Polish–Soviet War

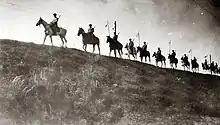
Polish cavalry at the Battle of the Niemen River

Tukhachevsky, at his headquarters in Minsk, on 18 August belatedly ordered the remnants of his forces to regroup. He hoped to straighten the front line, halt the Polish attack and regain the initiative, but it was too late and on 19 August he directed his armies to retreat over the entire front.